Tommy Chase

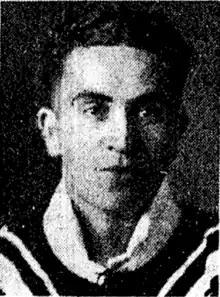
Tommy's younger brother Rangi Chase, Kiwi #248

Tommy Chase was born in 1912 to Wire Hiraka Te Rakeipohe Pine and Paekiri Pine in Moawhango, in rural Whanganui. One of his younger half brothers was Rangi Chase who he would move to Auckland with in 1937 where they played together for the Manukau rugby league club. Rangi also represented New Zealand at rugby league.